Eureka effect

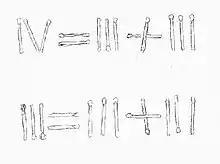
Two examples of matchstick arithmetic problems

Anagrams involve manipulating the order of a given set of letters in order to create one or many words. The original set of letters may be a word itself, or simply a jumble.